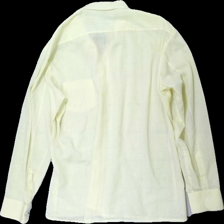
View: back
Type: Shirt
Category: Men
Brand: Oscar Of Sweden
Colors: Yellow
Material: 53% Polyester 47% Cotton
Cut: Regular
Season: All
Price range: 50-100
Recommended usage: Reuse
Description: yellow shirt